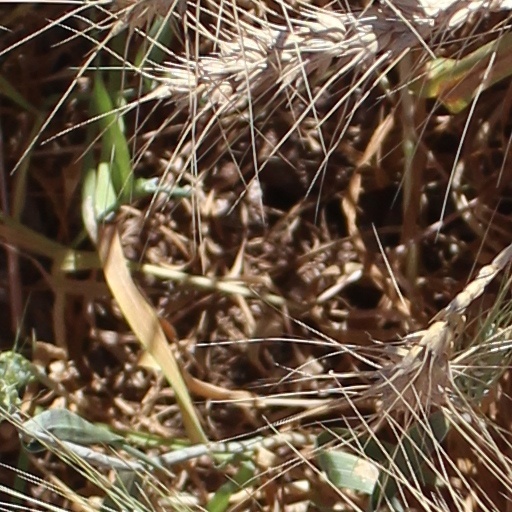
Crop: wheat